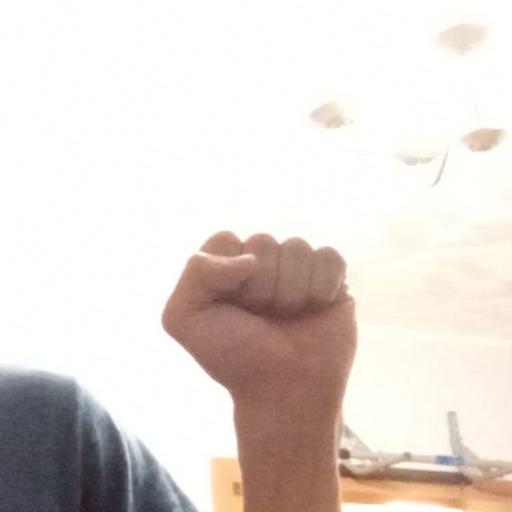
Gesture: fist